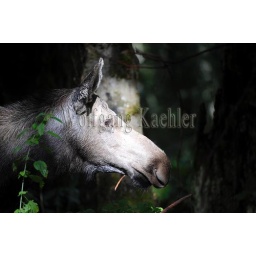
Usa, washington state, northwest trek wildlife park, moose cow in forest